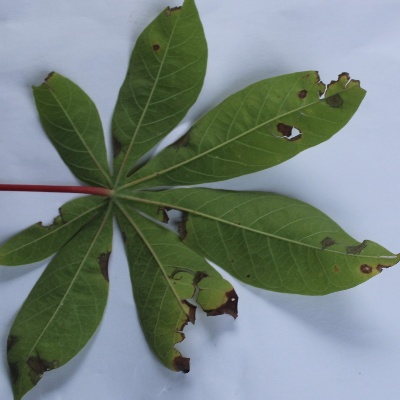
Crop: Cassava
Condition: brown spot